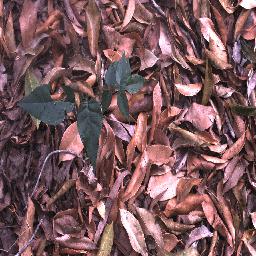
Label: negative